Indonesia–Malaysia confrontation

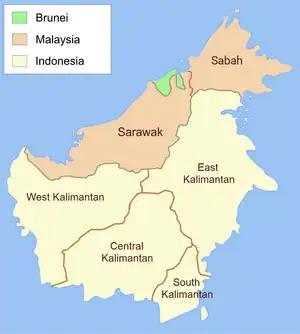
Borneo after cessation of hostilities; divided between Brunei, Indonesia and Malaysia. The control of the island was the main issue behind the war at the time.

The three British territories totalled some 1.5 million people, about half of them Dayaks. Sarawak had a population of about 900,000, Sabah's was 600,000 and Brunei's was around 80,000. Among Sarawak's non-Dayak population, 31% were Chinese, and 19% were Malay. Among non-Dayaks in Sabah, 21% were Chinese, and 7% were Malay; Brunei's non-Dayak population was 28% Chinese and 54% Malay. There was a large Indonesian population in Tawau in southern Sabah and a large and economically active Chinese one in Sarawak. Despite their population size, Dayaks were spread through the country in village longhouses and were not politically organised.